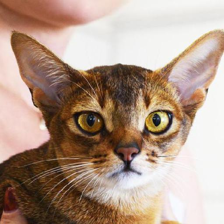
Label: animals